Arrest of Jesus

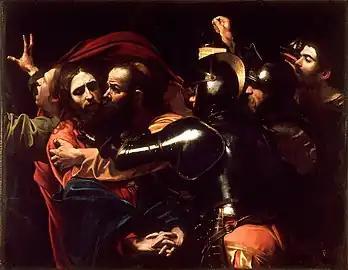
"The Taking of Christ" by Caravaggio, 1602

The arrest of Jesus was a pivotal event in Christianity recorded in the canonical gospels. It occurred shortly after the Last Supper (during which Jesus gave his final sermon), and immediately after the kiss of Judas, which is traditionally said to have been an act of betrayal since Judas made a deal with the chief priests to arrest Jesus. The event ultimately led, in the Gospel accounts, to Jesus's crucifixion.